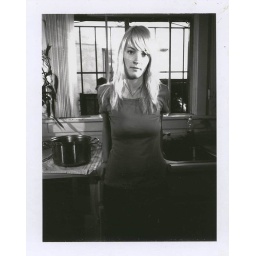
jessica in black and white